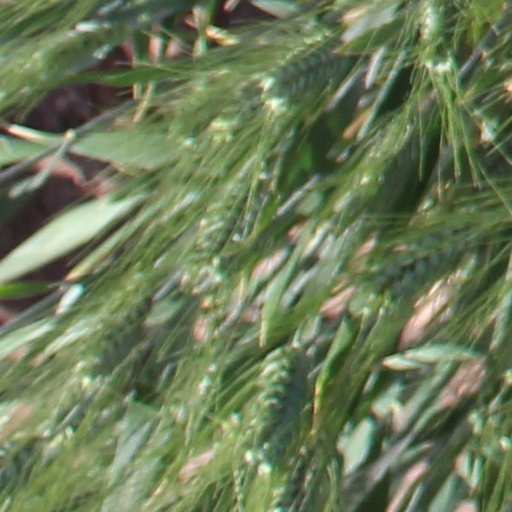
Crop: wheat